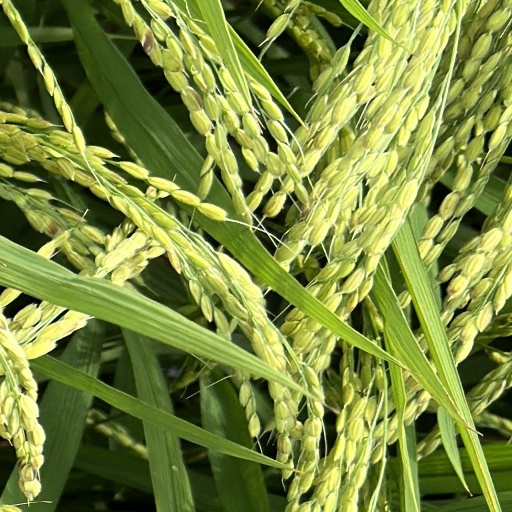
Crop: rice